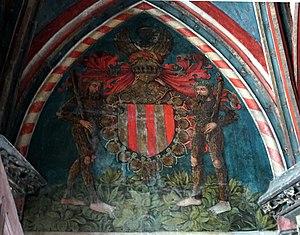
vue de l'intérieur de la chapelle.
Jean IV d'Amboise, né vers 1440, et mort le 27 septembre 1522, est à l'origine de la branche des Bussy d'Amboise.
La basilique Saint-Jean-Baptiste est le principal édifice religieux de la ville de Chaumont en France. De style gothique, elle domine avec ses deux tours la partie la plus ancienne de la commune, située en bordure Nord-Ouest du plateau chaumontais.